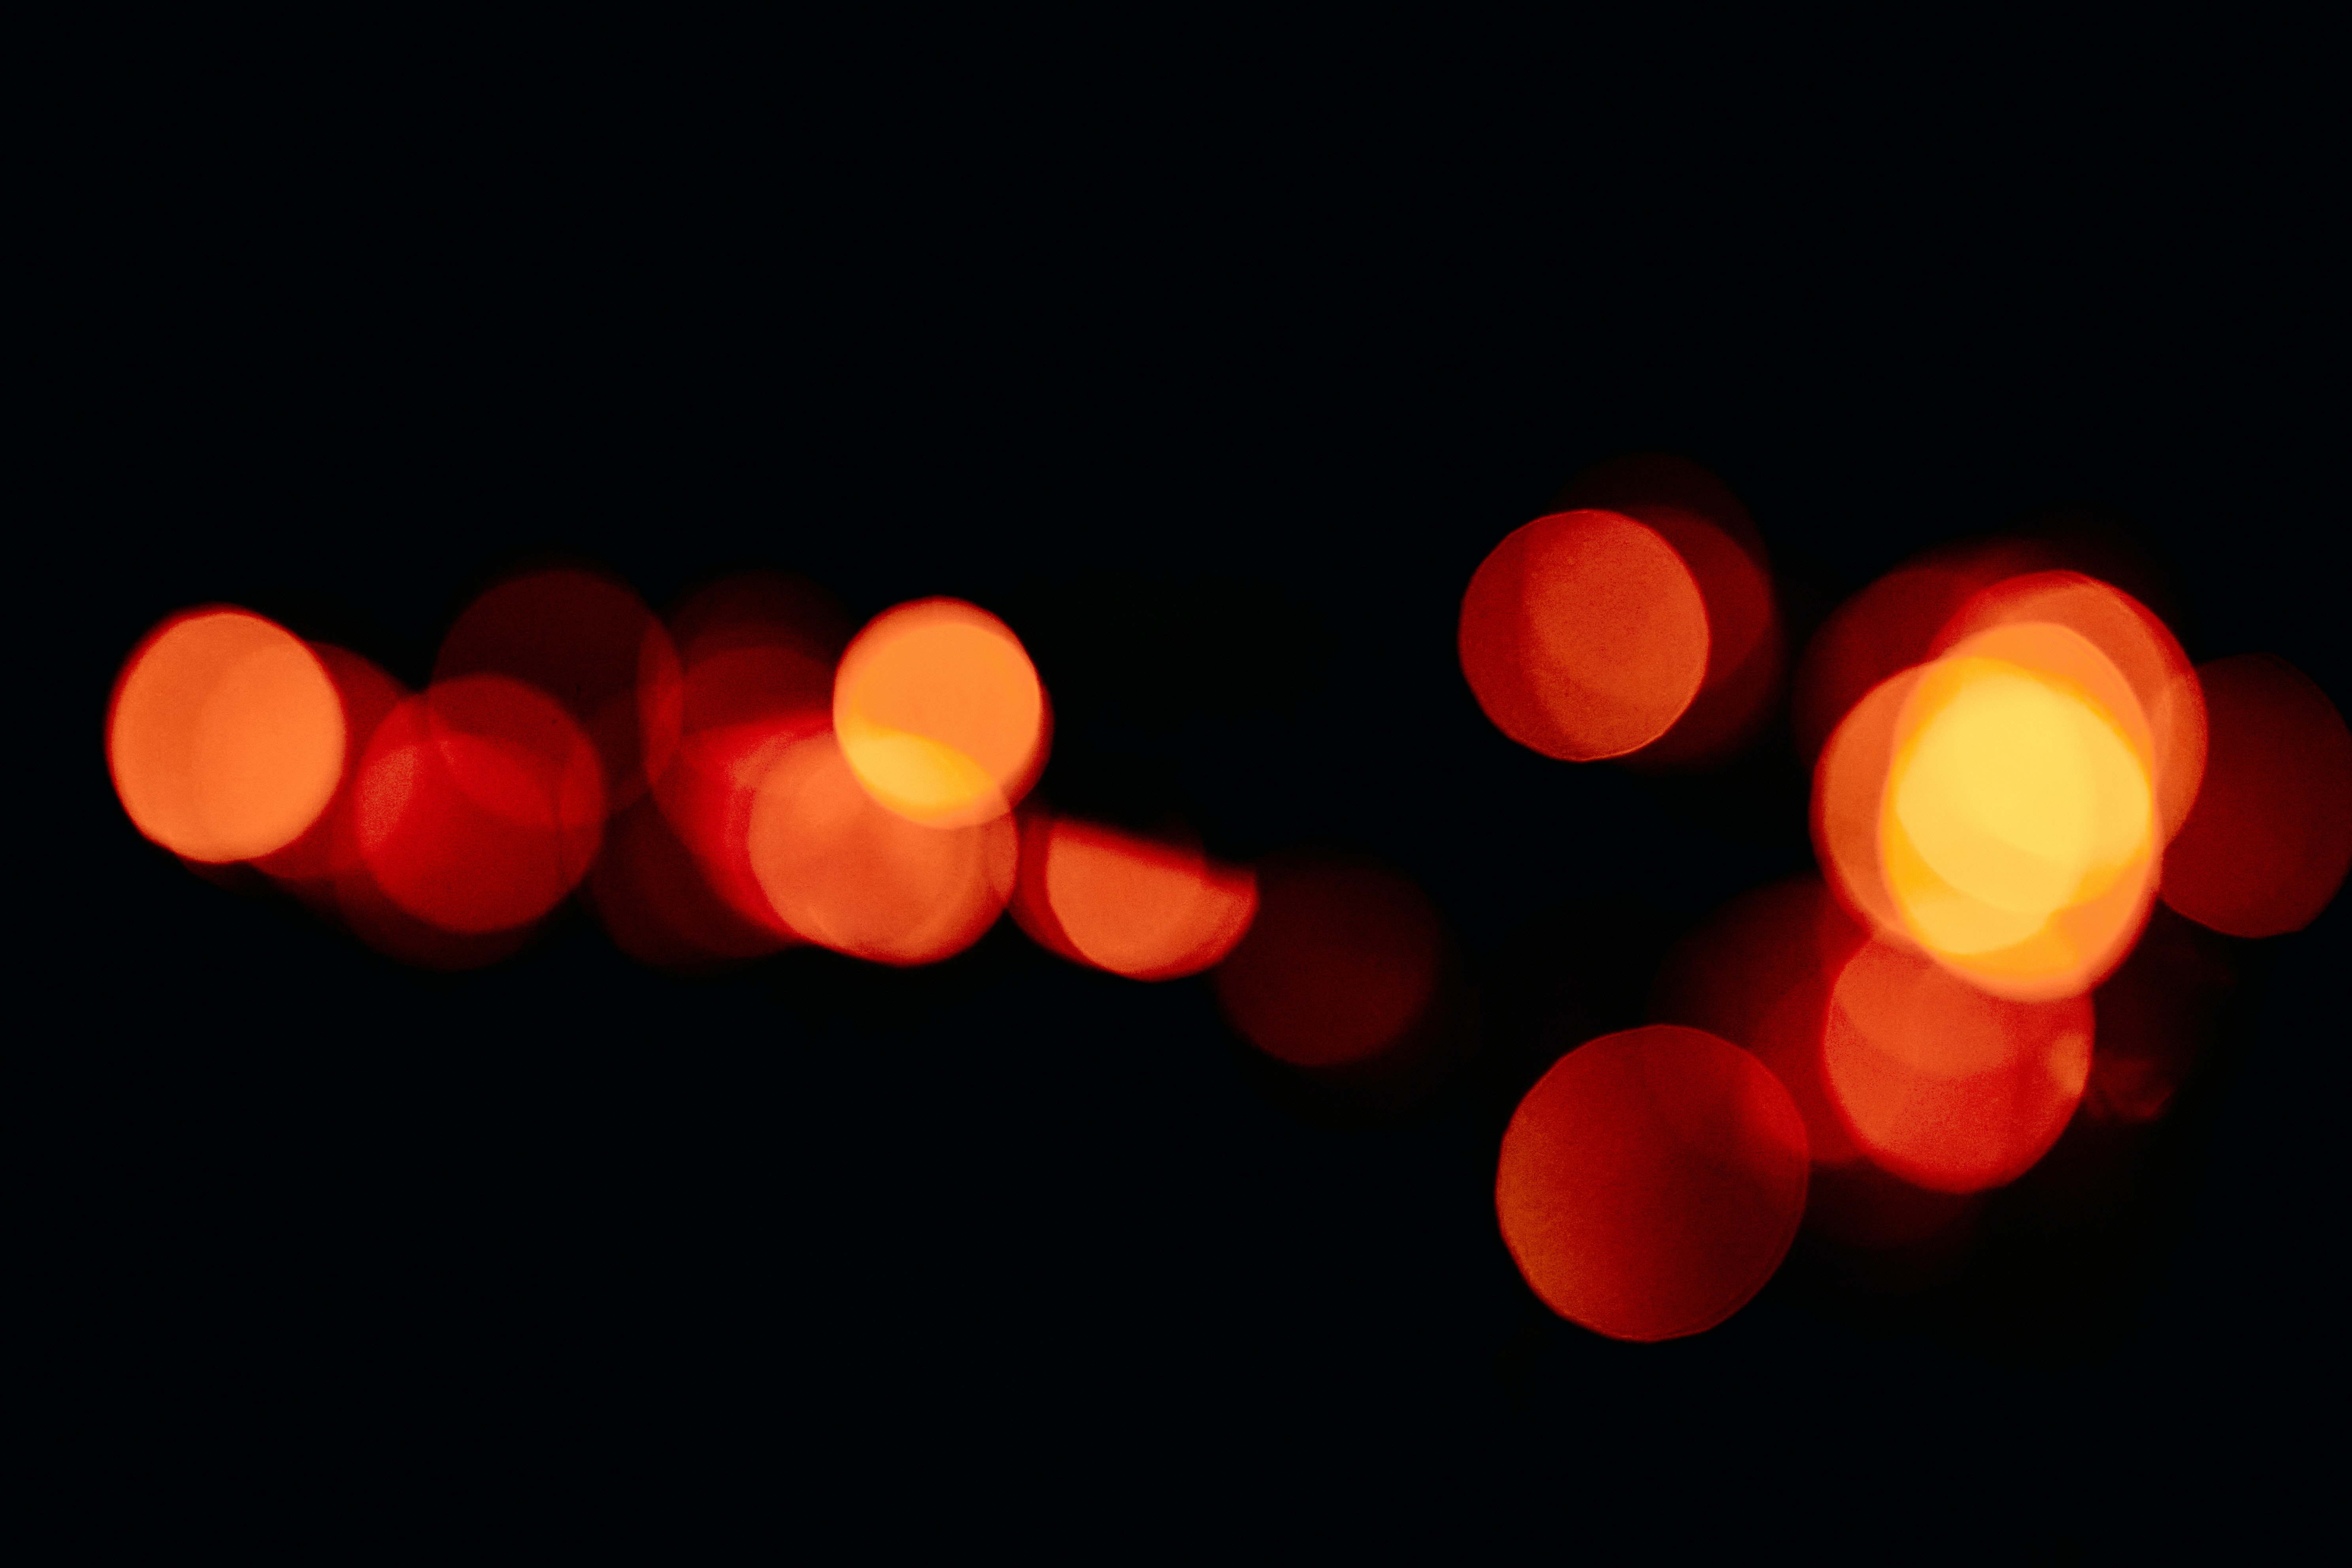
art, Colorfulness, amber, font, automotive lighting, circle, Tints and shades, gas, pattern, event, darkness, peach, carmine, composite material, night, magenta, still life photography, electric blue